Series 4, Episode 8 (Cold Feet)

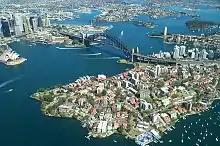
The episode is set in Sydney, Australia

Series 4, Episode 8 is the final episode of the fourth series of the British comedy-drama television series "Cold Feet". It was written by Mike Bullen, directed by Ciaran Donnelly, and was first broadcast on the ITV network on 10 December 2001. The plot follows on directly from the previous episode, as Adam and Rachel (James Nesbitt and Helen Baxendale), and Karen and David (Hermione Norris and Robert Bathurst) travel to Sydney, Australia for Pete and Jo's (John Thomson and Kimberley Joseph) impromptu wedding. Adam is sceptical that Pete is truly in love with Jo, and Jo's rich father Rod (Gary Sweet) suspects that Pete is only marrying her to get access to his money. Under pressure from Rod, Pete gets cold feet and he and Jo call off the wedding. The couple soon reconcile and marry with Rod's blessing. Meanwhile, David discovers that Karen has been having an affair with her colleague Mark (Sean Pertwee) and ends their marriage, and Rachel gives birth prematurely in a Sydney hospital.